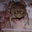
Label: frog